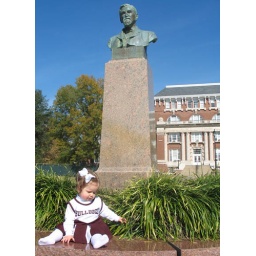
Sofia was more interested in the monkey grass around the monument than rubbing his nose for good luck.